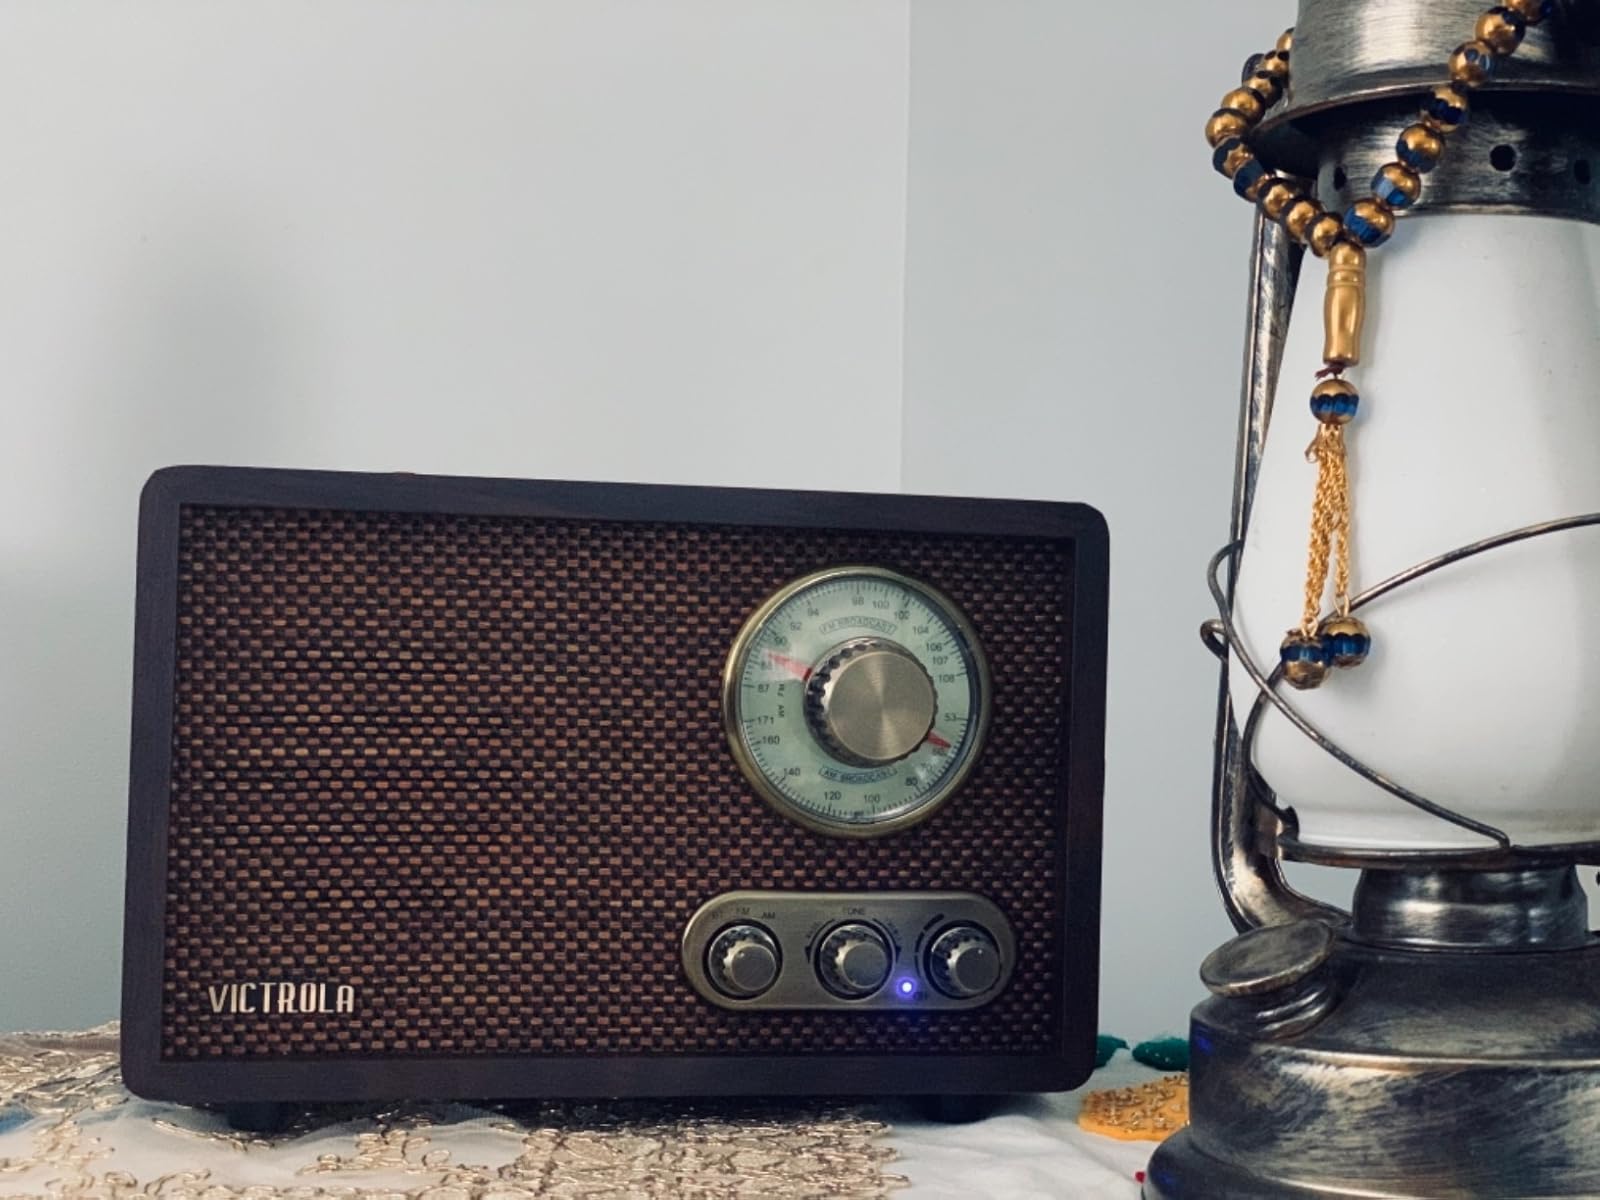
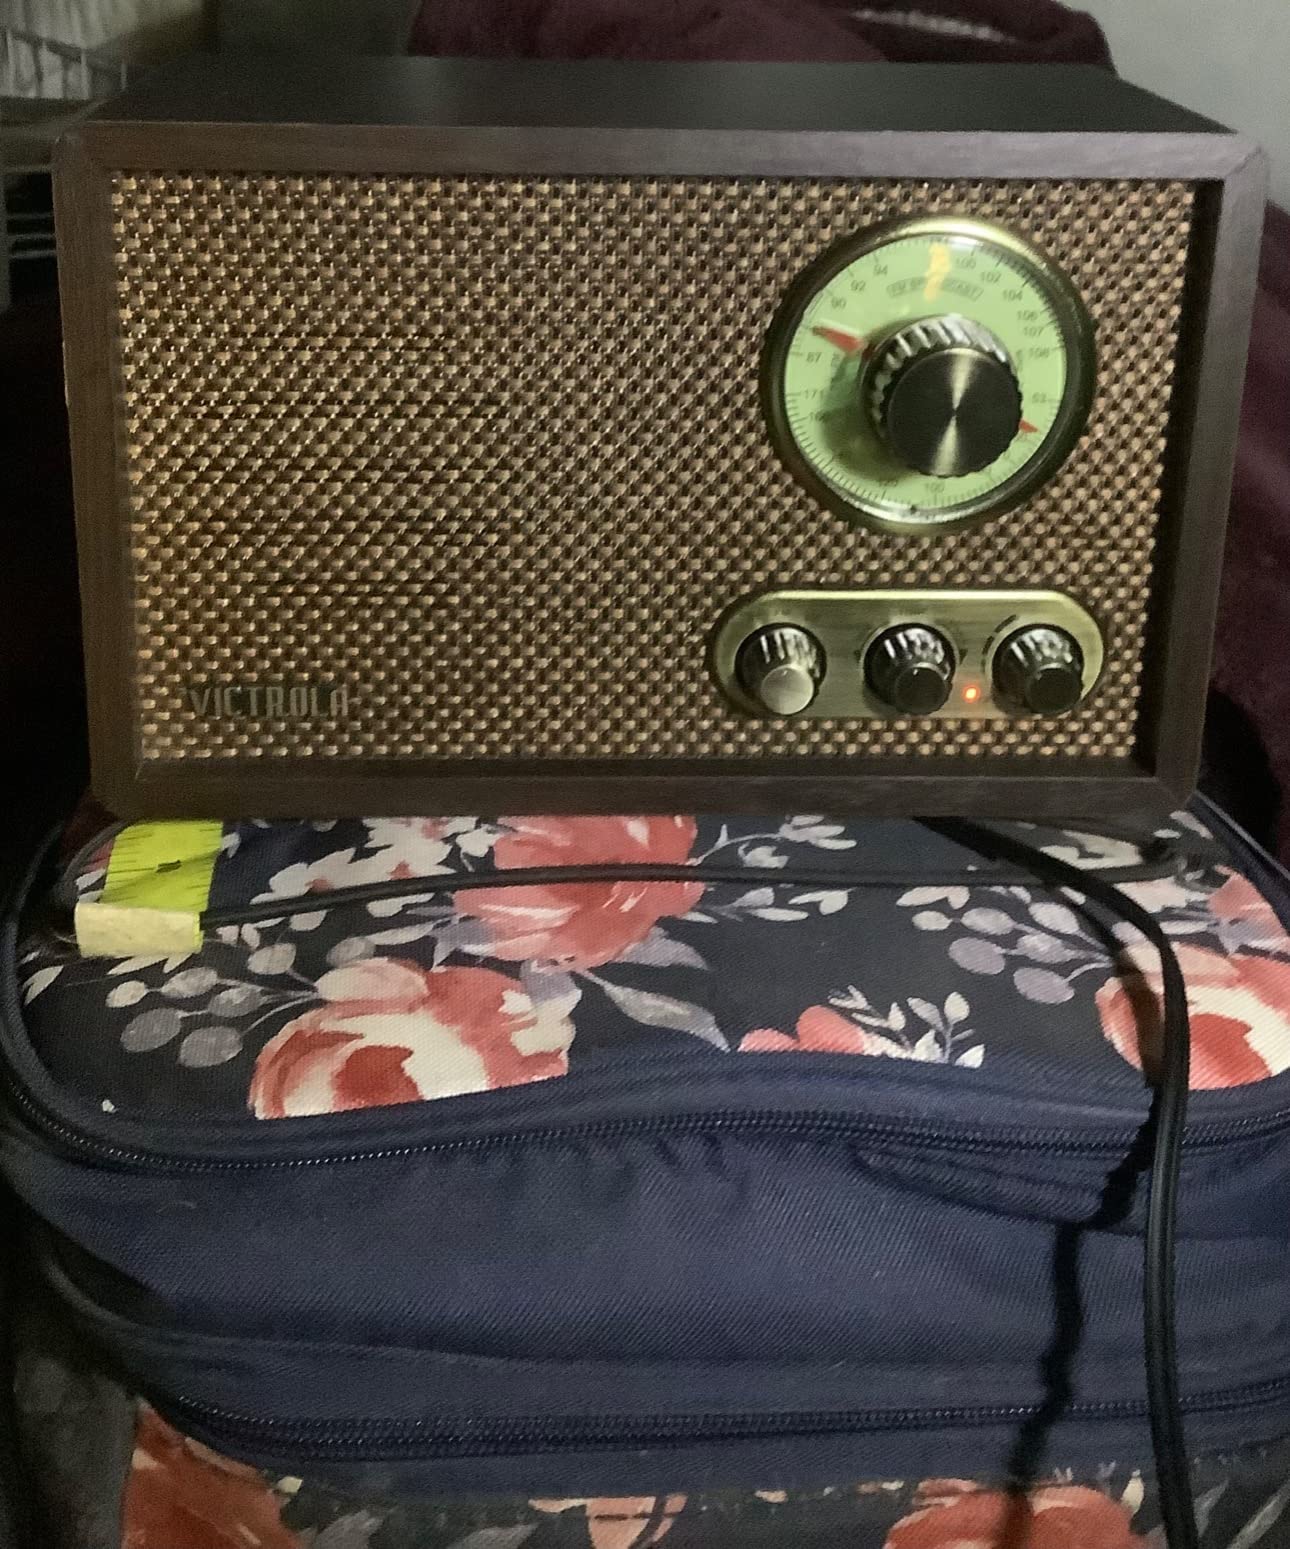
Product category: radio
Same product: yes